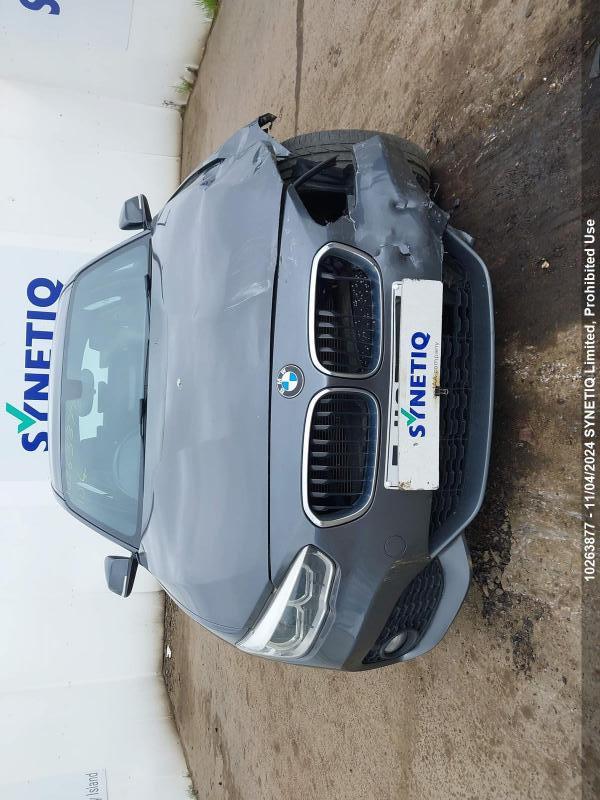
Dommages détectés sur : pare-choc avant, feu avant gauche, capot, aile avant gauche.
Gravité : majeur